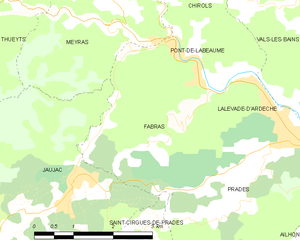
Carte des communes françaises: Fabras